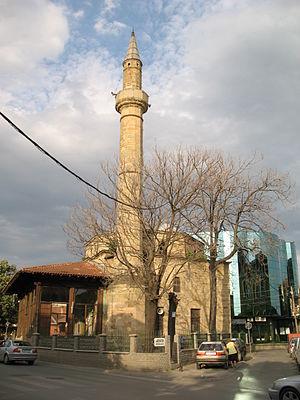
Cet article propose une liste des monuments culturels du Kosovo. Elle intègre des monuments inscrits dans les registres de l'Institut pour la protection du patrimoine de la République de Serbie et sur la liste de l'Académie serbe des sciences et des arts, en tant que le Kosovo est encore considéré comme une province autonome par la Serbie et une partie de la communauté internationale ; parallèlement le Kosovo, qui a proclamé son indépendance en 2008, a établi une liste provisoire de monuments culturels.